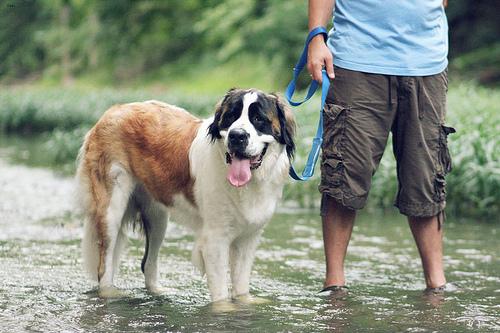
Breed: saint bernard